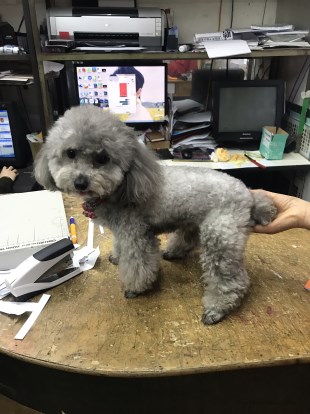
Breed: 7449-n000128-teddy